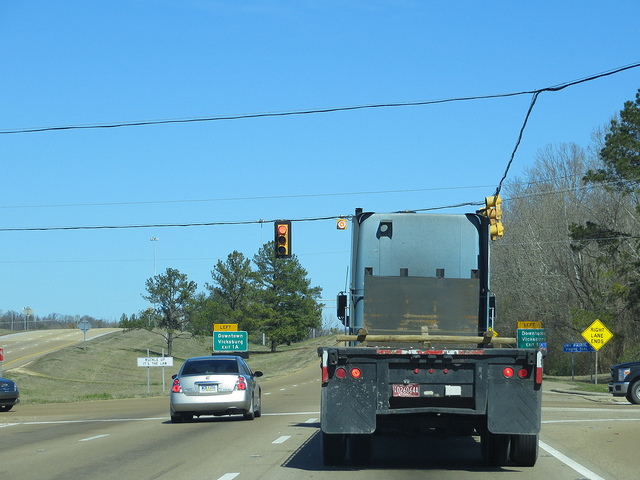
A car and a truck are going through the intersection.

A truck driving down a road next to a car.

A green truck with empty truck bed on road.

A truck drives down the highway alongside a small four-door sedan.